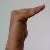
The image shows a hand gesture representing a space in Indian Sign Language.